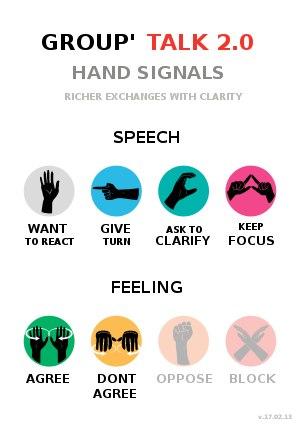
La gestuelle de réunion ou gestuelle d'assemblée, aussi appelée langage des signes du mouvement Occupy, est un ensemble d'attitudes, ou mouvements des bras et mains, pouvant être utilisés dans des réunions et assemblées pour améliorer de façon silencieuse la communication et l'interactivité ; surtout quand l'assemblée comporte un grand nombre de personnes.